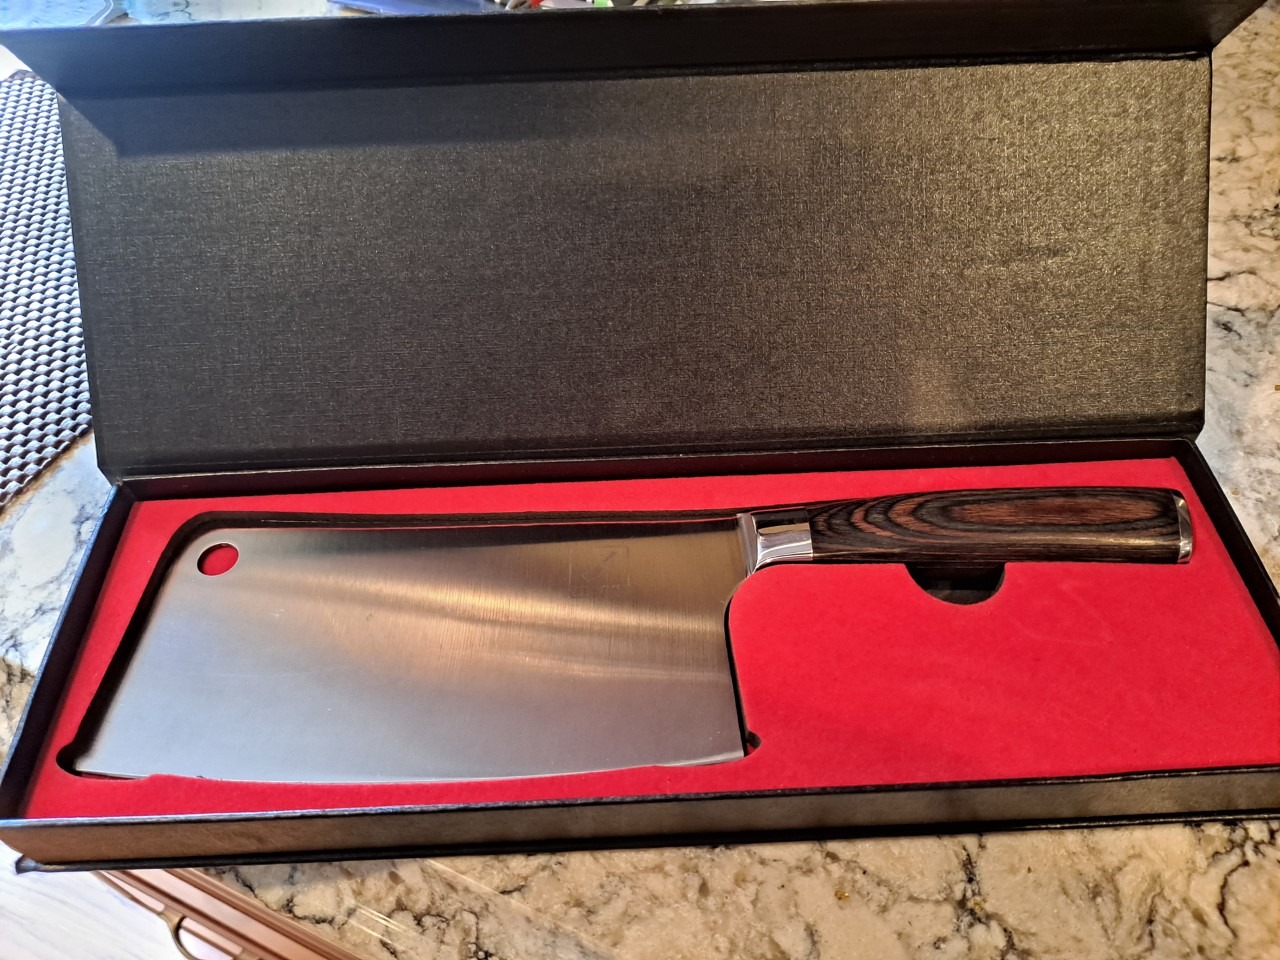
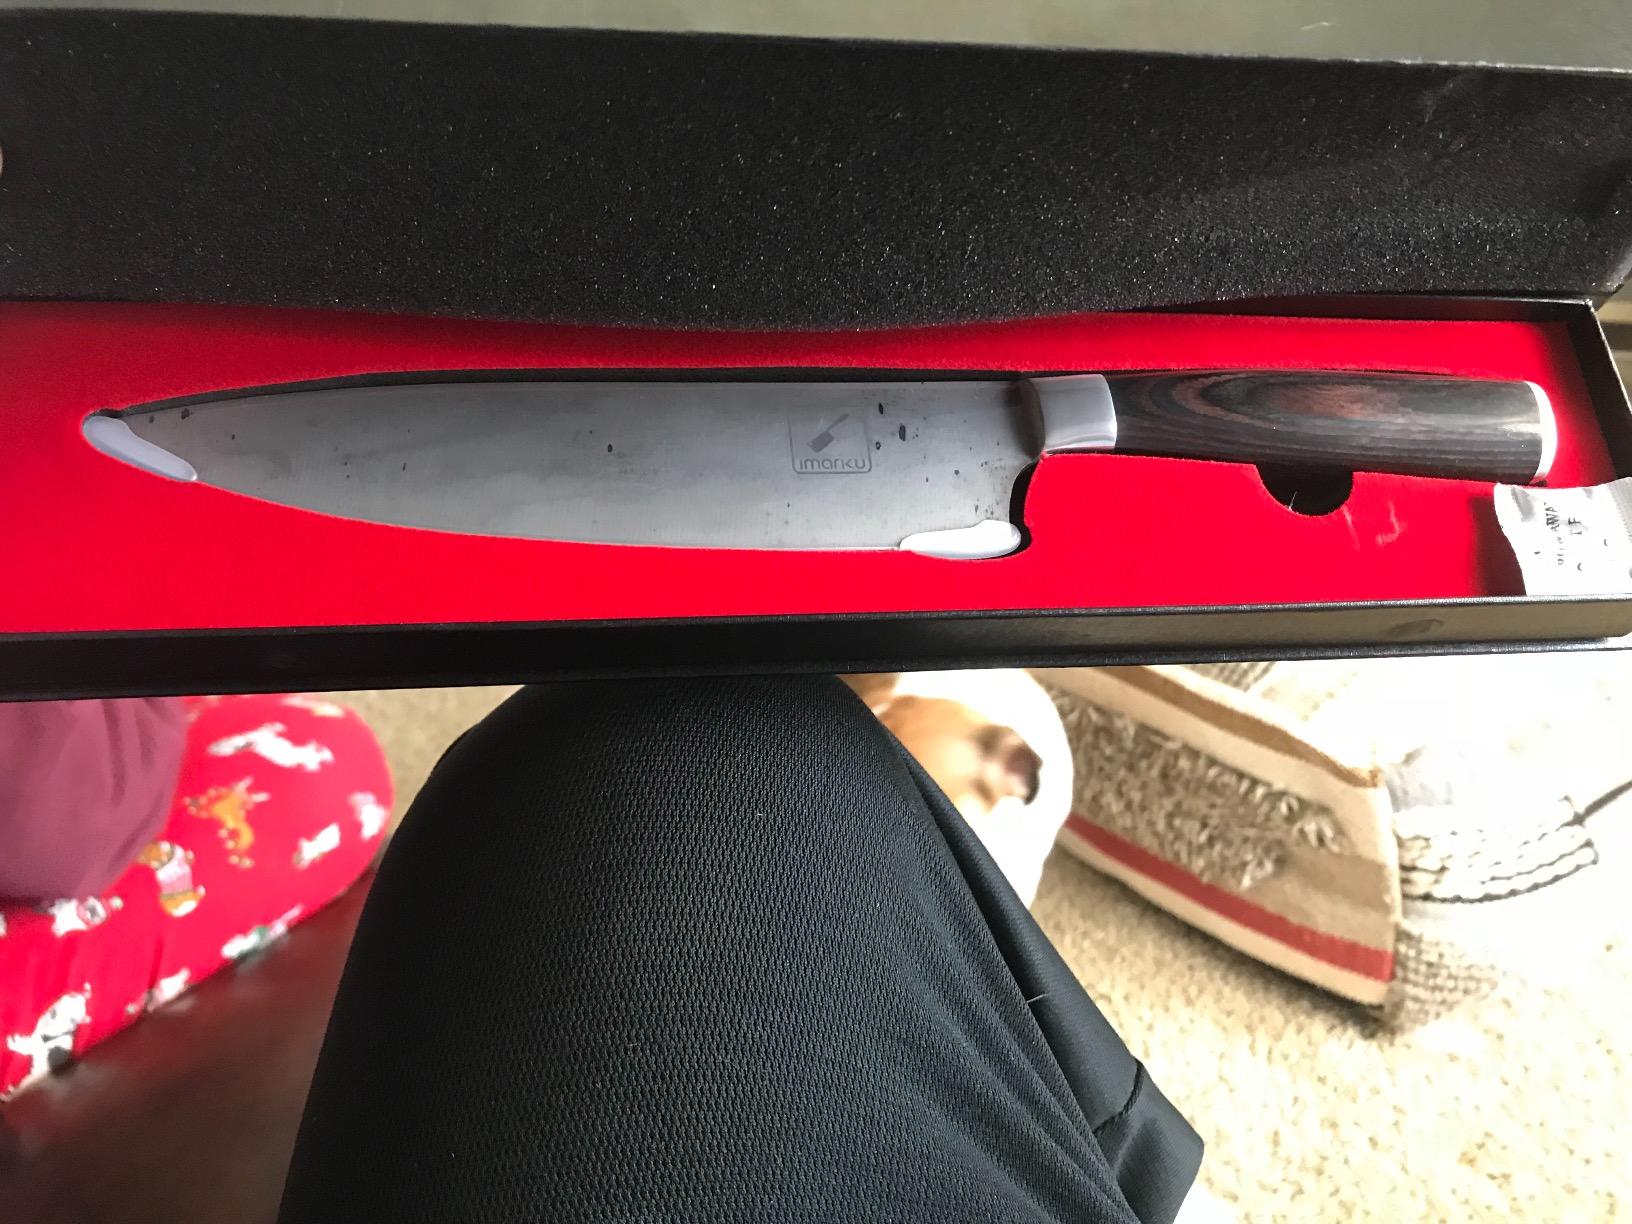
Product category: items_knife
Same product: no